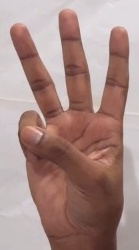
ASL sign: 6